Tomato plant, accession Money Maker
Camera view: tilt-top (135 deg); turntable rotation: 270 degrees
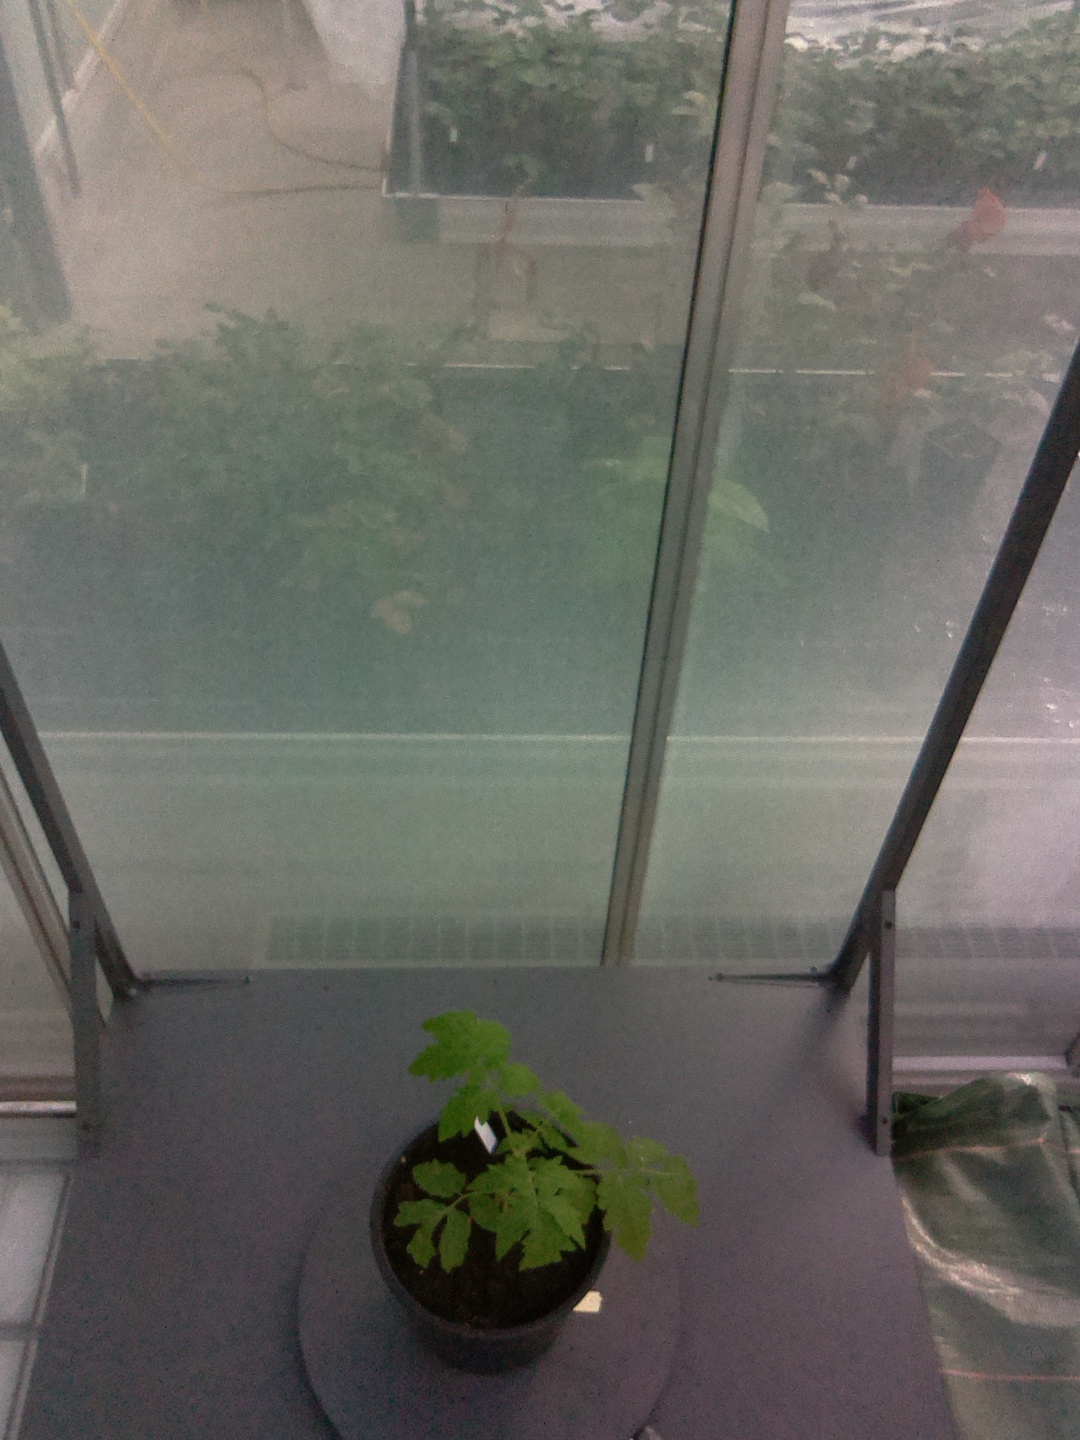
BBCH growth stage 13: 6 of true leaves visible